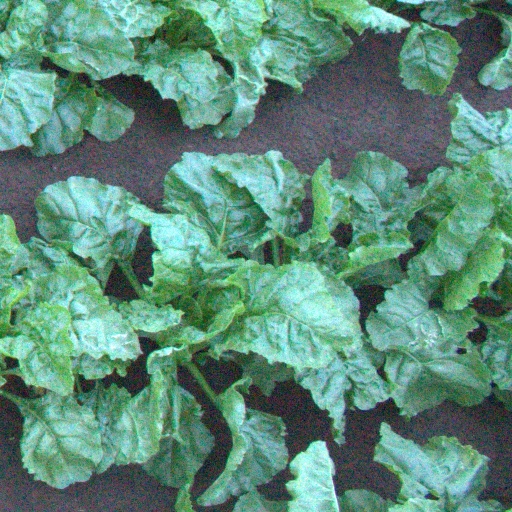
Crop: sugar beet